Debate over the atomic bombings of Hiroshima and Nagasaki

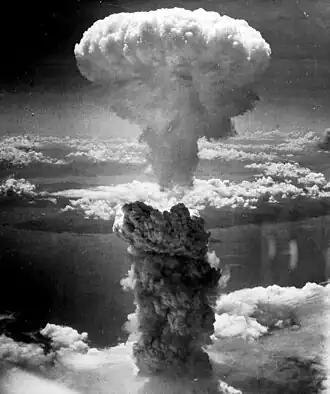
The Fat Man mushroom cloud resulting from the nuclear explosion over Nagasaki rises into the air from the hypocenter.

Substantial debate exists over the ethical, legal, and military aspects of the atomic bombings of Hiroshima and Nagasaki on 6 August and 9 August 1945 respectively at the close of the Pacific War theater of World War II (1939–45), as well as their lasting impact on both the United States and the international community.